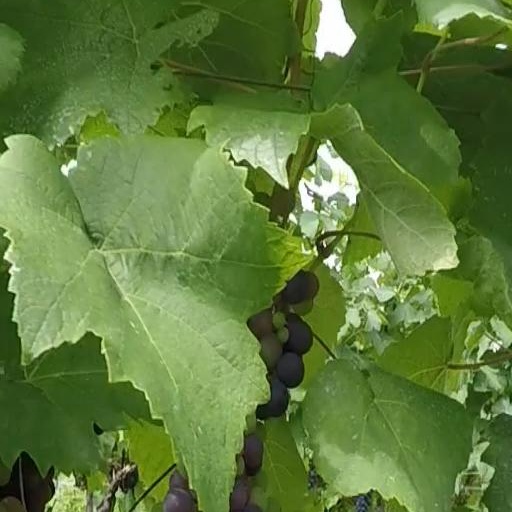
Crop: grape